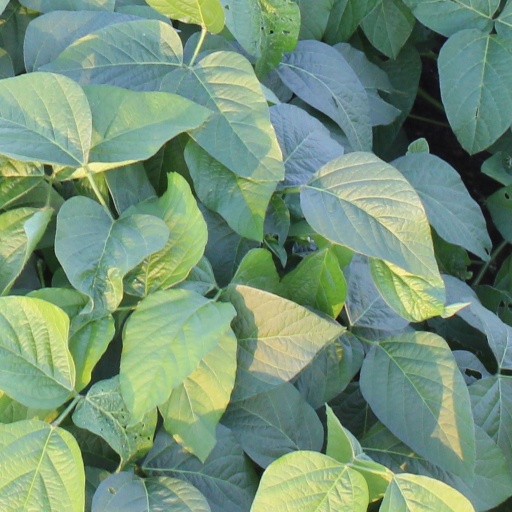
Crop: soybean